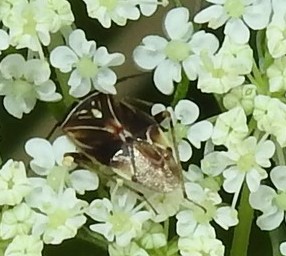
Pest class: lygus_bug